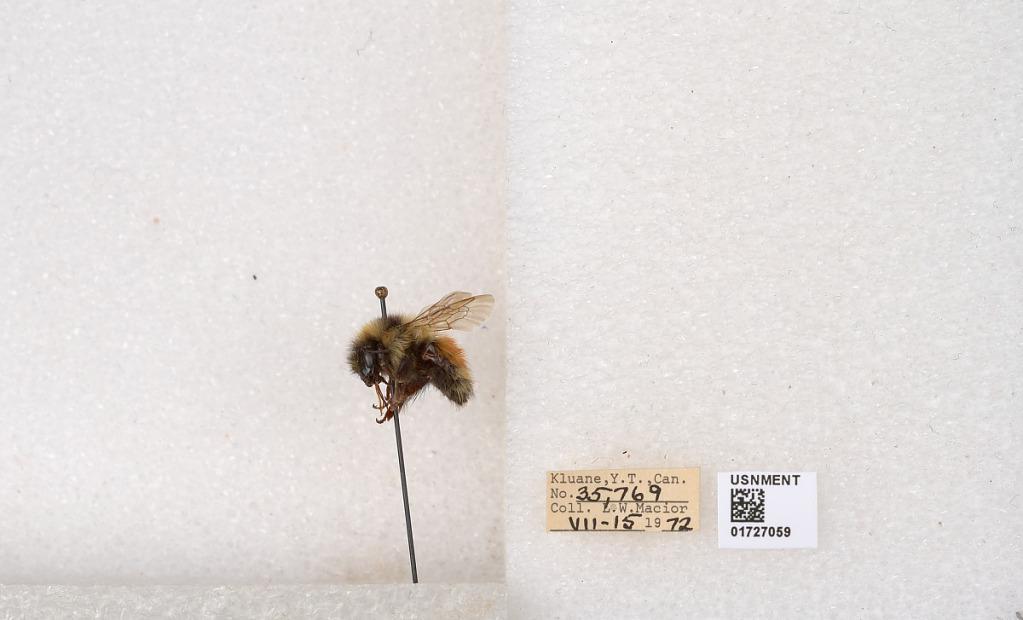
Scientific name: Bombus (Pyrobombus) sylvicola Kirby
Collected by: L. Macior
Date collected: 1972-7-15
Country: Canada
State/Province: Yukon Teritory
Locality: Kluane National Park and Reserve
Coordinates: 60.7493, -139.504